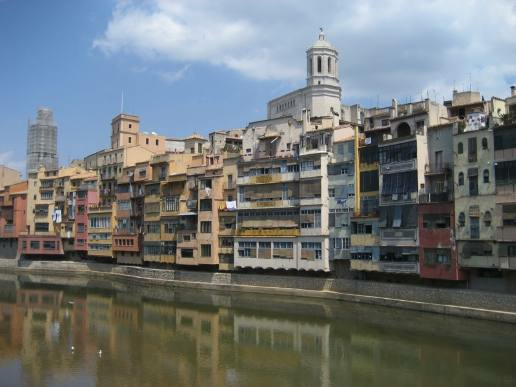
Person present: No